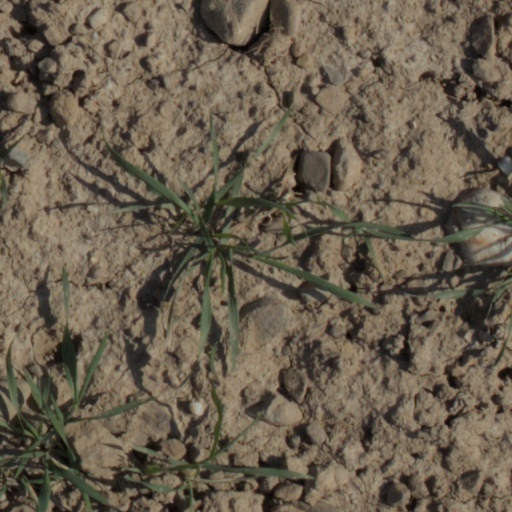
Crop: wheat